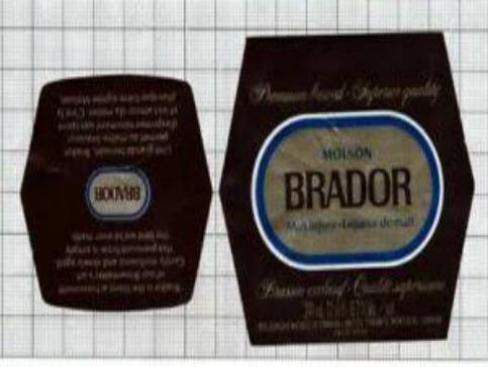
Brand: molson brador
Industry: Food